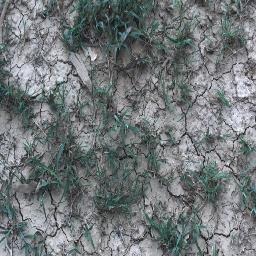
Label: negative